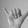
ASL letter: Y